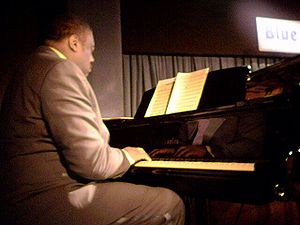
Mulgrew Miller
Mulgrew Miller var en amerikansk pianist.